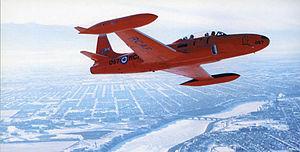
Le Chevalier rouge est le nom d'un avion de l'aviation royale du Canada ayant effectué des vols acrobatiques de 1958 à 1969. Le Chevalier rouge est un Canadair CT-133 Silver Star, plus connu sous le nom de « T-Bird », et ses numéros de voltige, effectués lors de meetings aériens à travers l'Amérique du Nord, comportaient loopings, tonneaux, huit cubain, 360 à l'horizontale, la liste n'étant pas exhaustive. Le T-Bird est remplacé par Canadair CL-41 Tutor en juillet 1968.